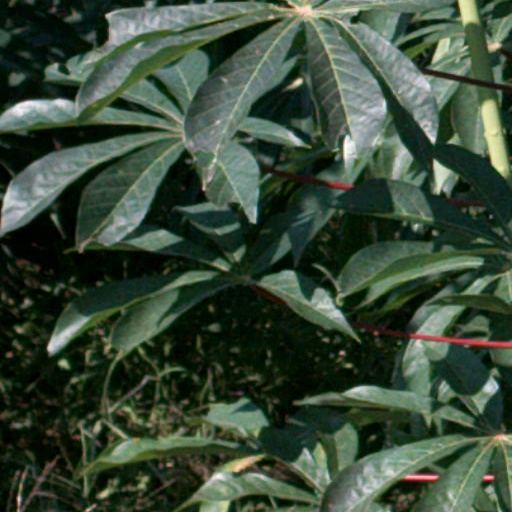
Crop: cassava